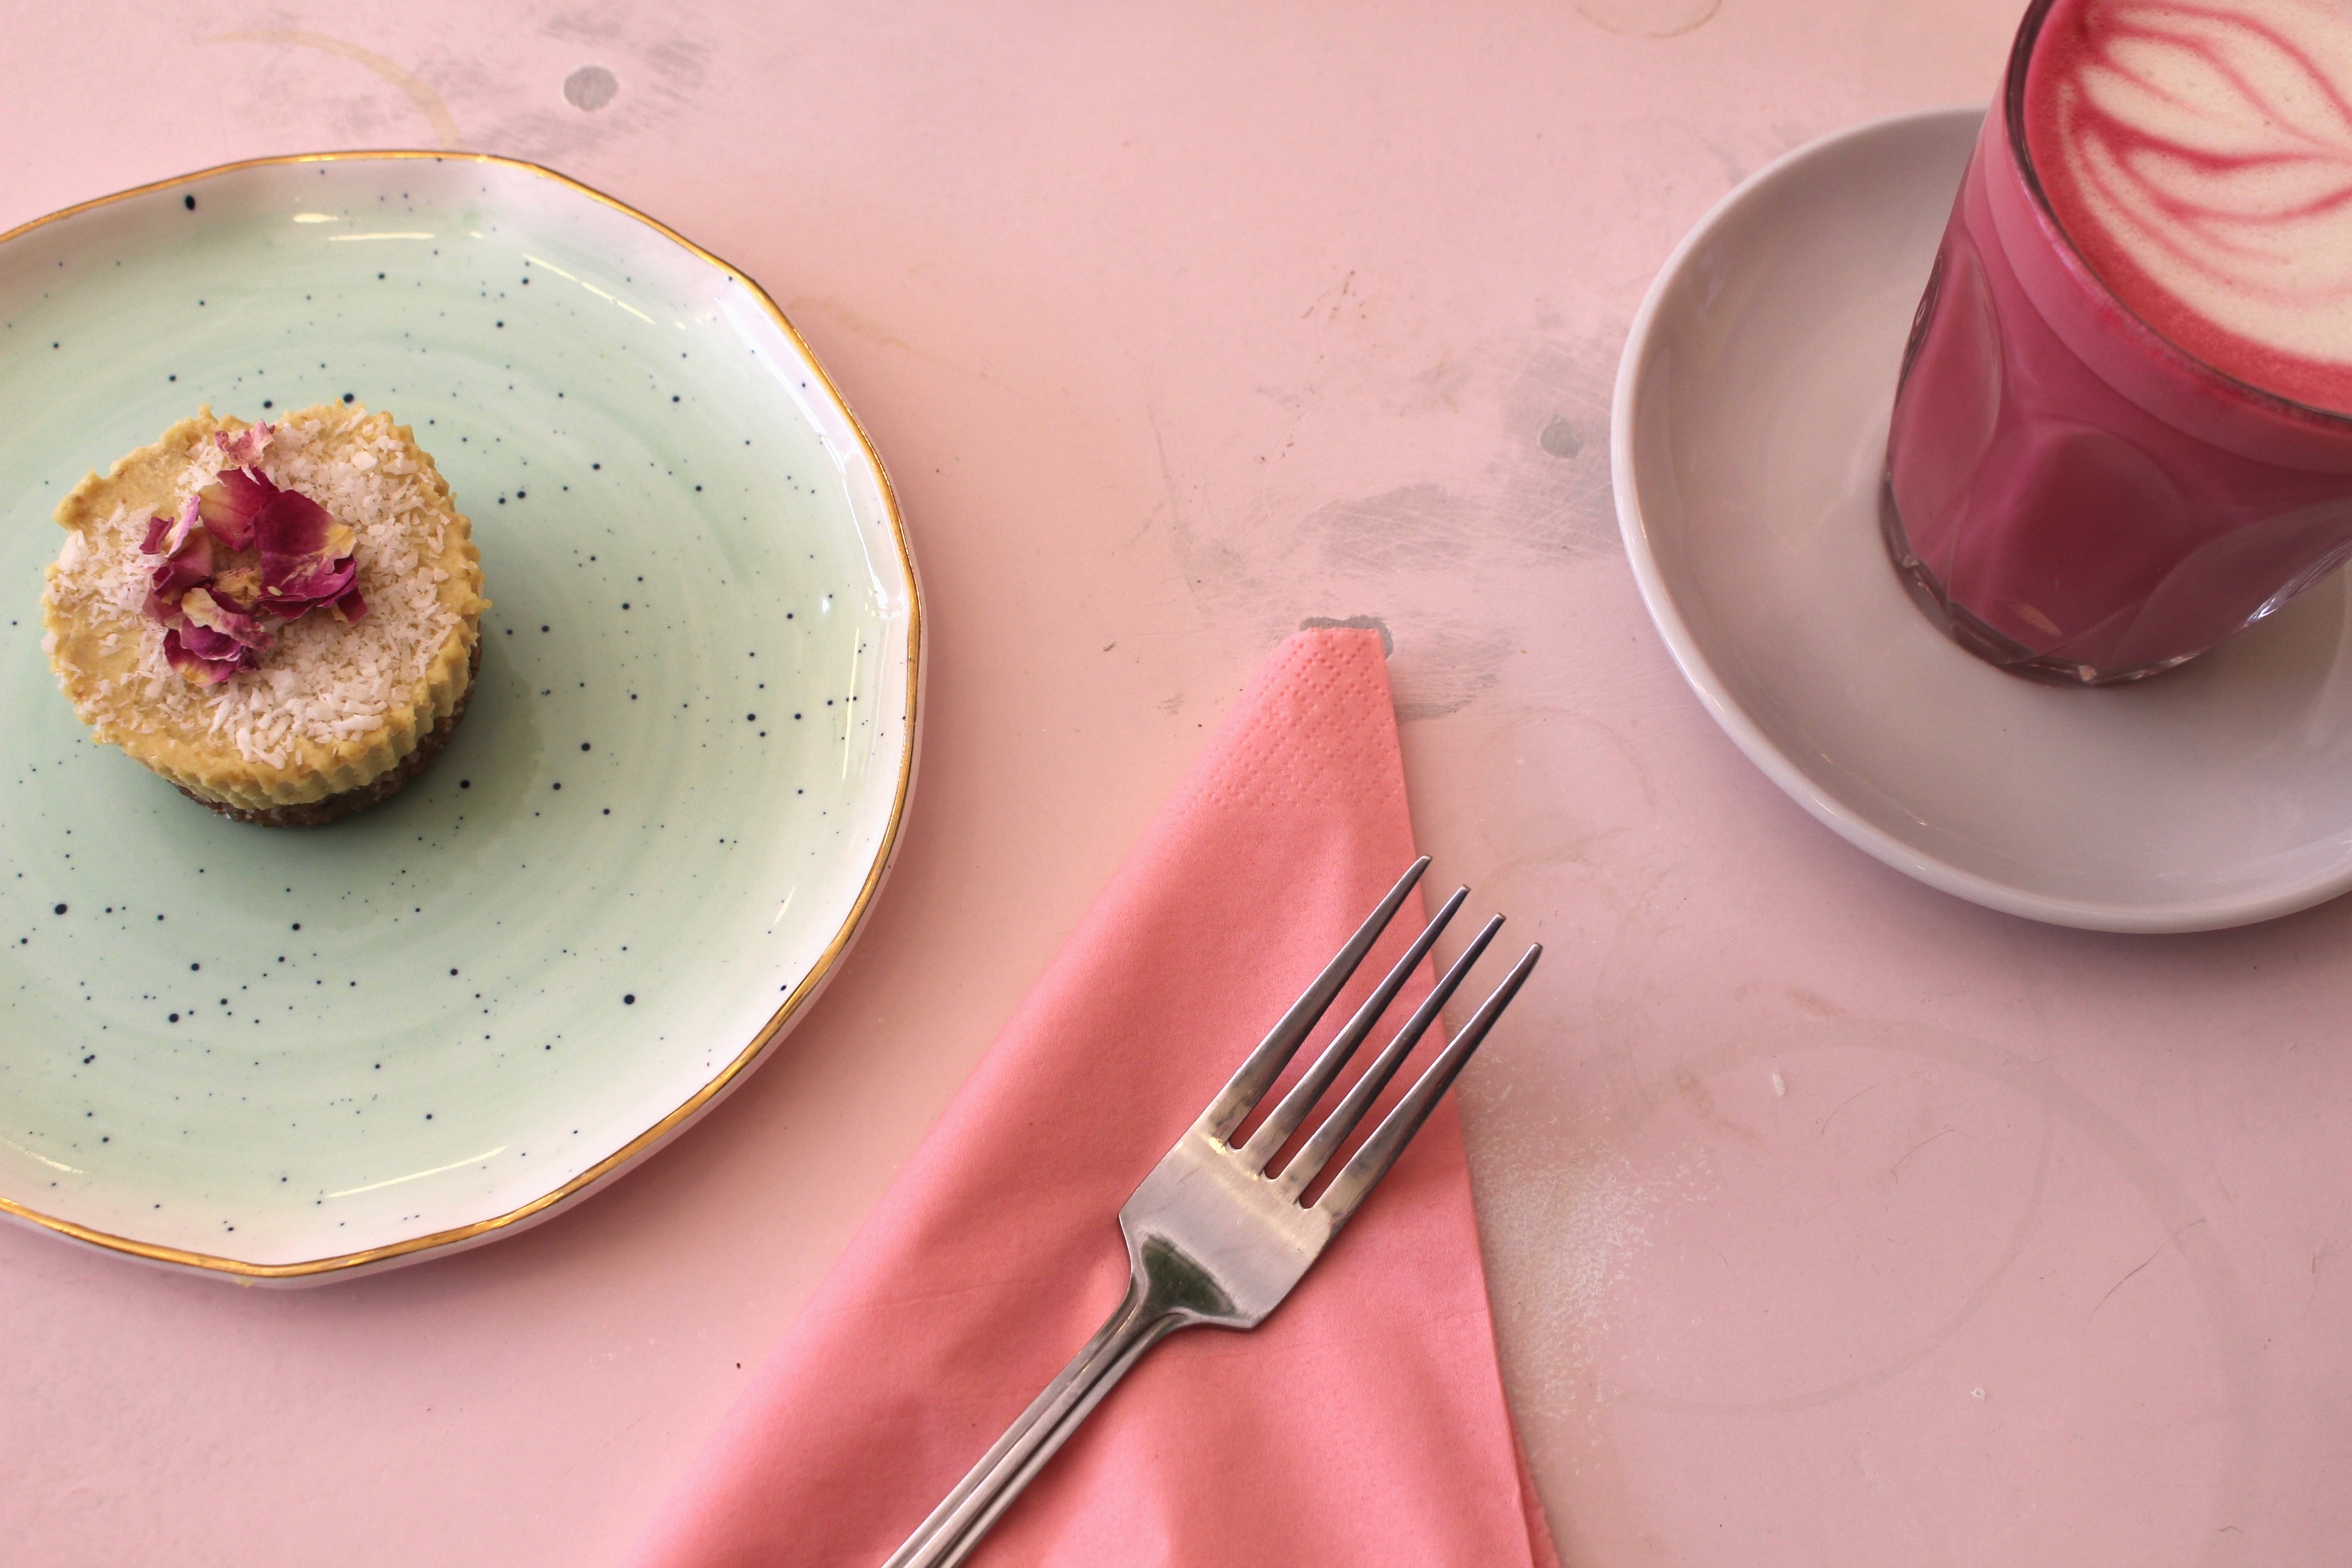
fruit, dish, meal, food, produce, pink, breakfast, baking, dessert, strawberry, icing, strawberries, flavor